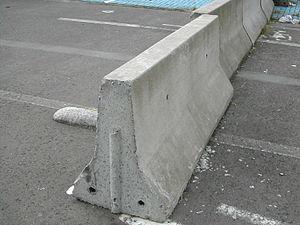
Un mur Jersey ou barrière Jersey est une barrière en béton utilisée pour séparer des voies de circulation. Il est conçu pour minimiser les dommages au véhicule en cas de contact accidentel, tout en empêchant sa traversée en cas de collision frontale.